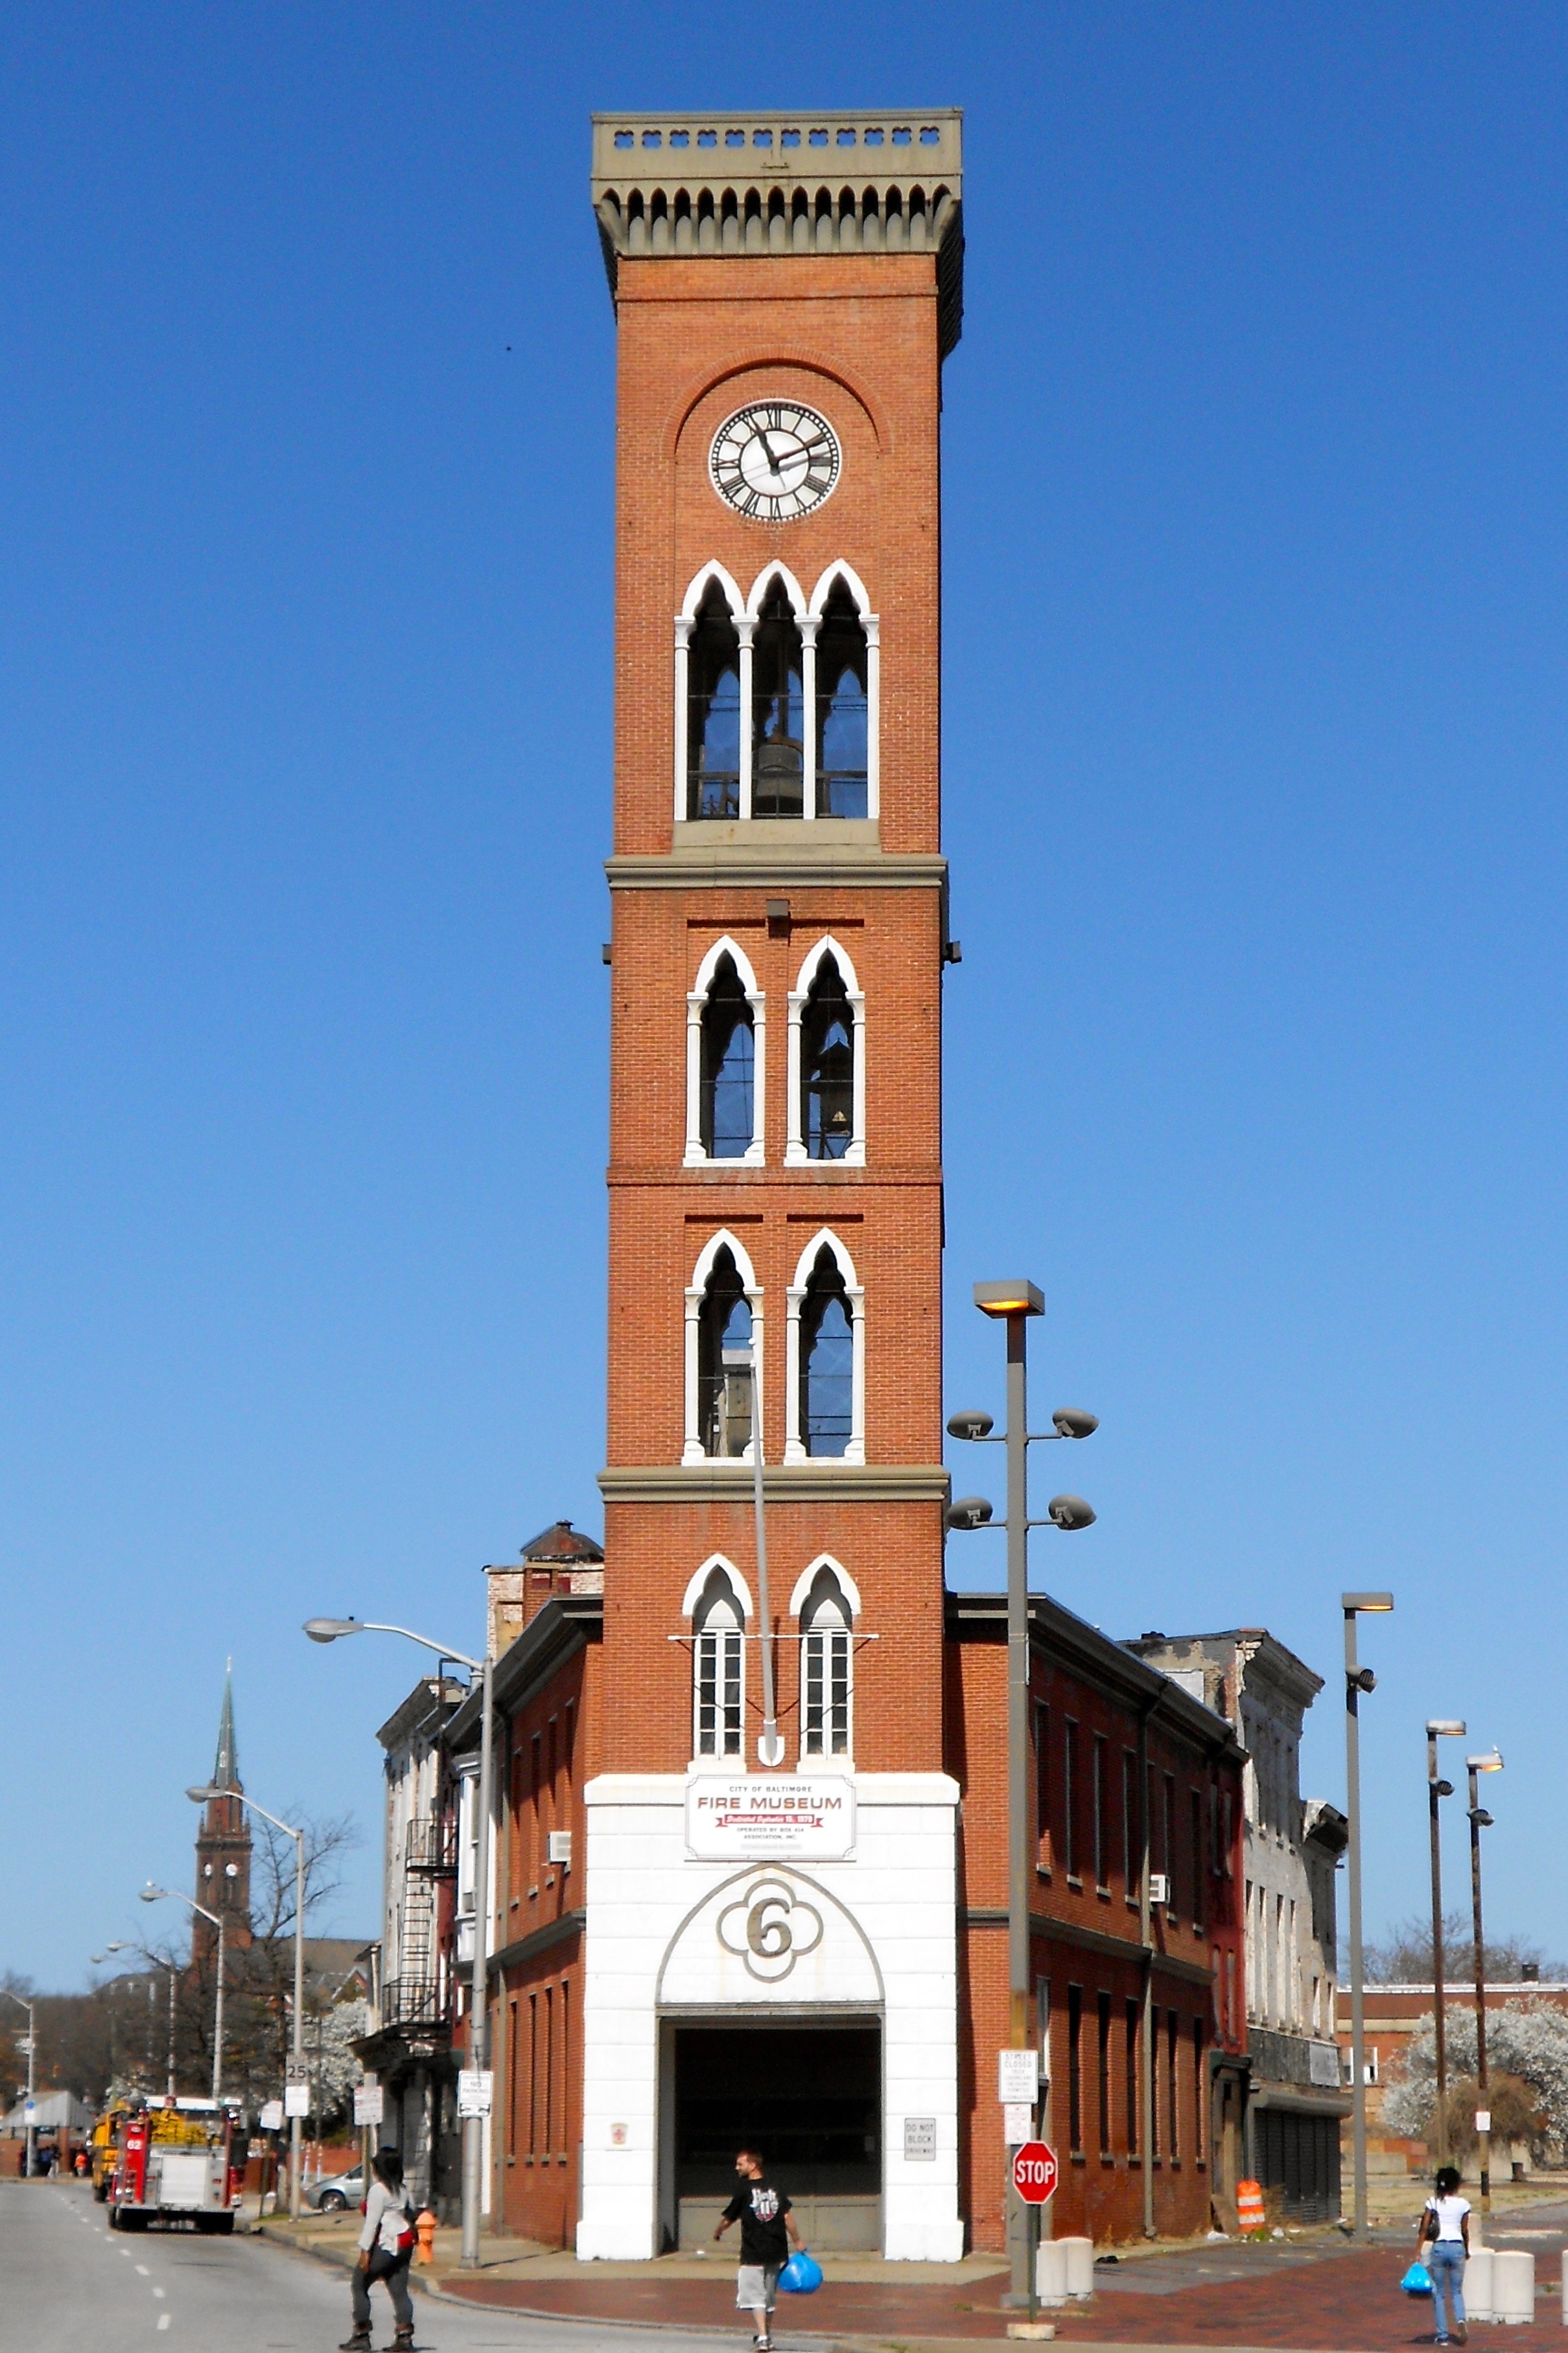
architecture, sky, building, urban, tower, plaza, landmark, church, place of worship, clock tower, bell tower, outside, clouds, steeple, historical, firehouse, baltimore, maryland